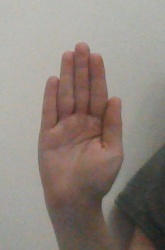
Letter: seen